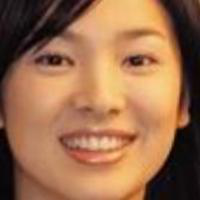
Age group: age 21-30